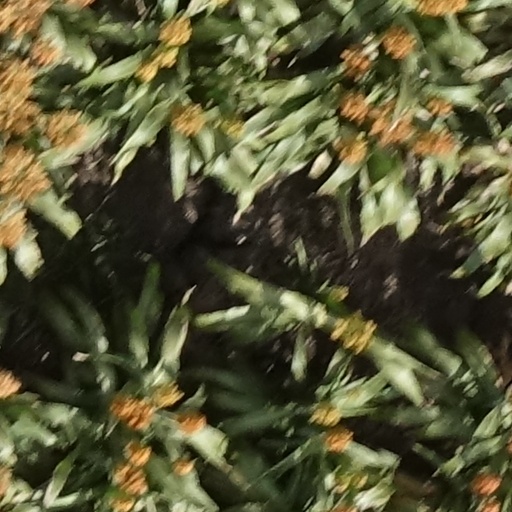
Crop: sorghum